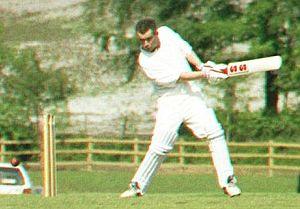
Au cricket, le terme batteur, frappeur ou batsman désigne soit un joueur présent sur le terrain pour marquer des courses pour son équipe en essayant d'éviter de se faire éliminer, soit un joueur spécialiste de cet exercice. Le batteur est équipé d'une batte, un accessoire de saule et de rotin utilisé pour frapper la balle. Le terme batting désigne quant à lui l'acte ou la capacité à frapper correctement la balle avec la batte.